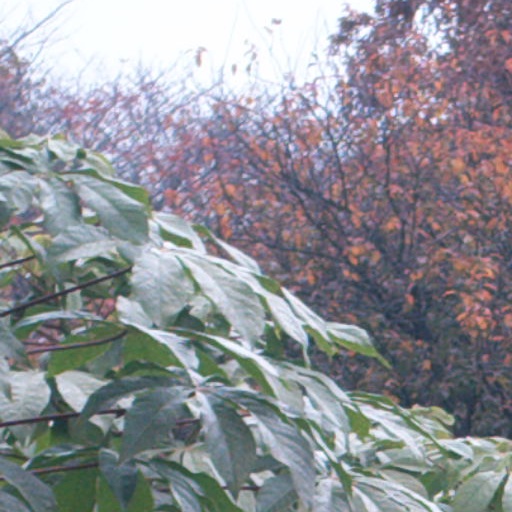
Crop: cassava